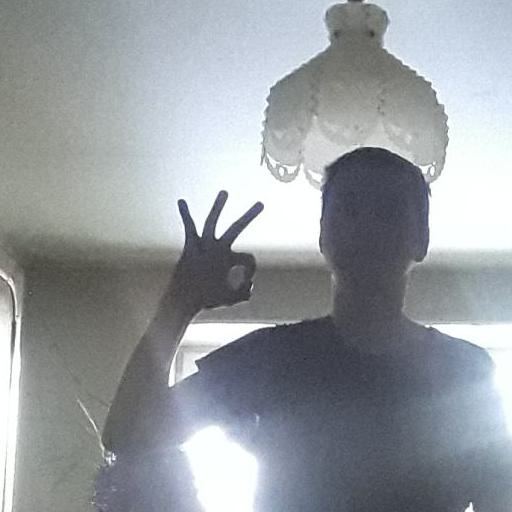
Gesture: ok